Parallel breadth-first search

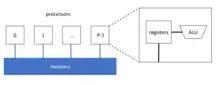
A PRAM Model.

However, there are two problems in this simple parallelization. Firstly, the distance-checking (line 9) and distance-updating operations (line 11) introduce two benign races. The reason of race is that a neighbor of one vertex can also be the neighbor of another vertex in the frontier. As a result, the distance of this neighbor may be examined and updated more than one time. Although these races waste resource and lead to unnecessary overhead, with the help of synchronization, they don't influence the correctness of BFS, so these races are benign. Secondly, in spite of the speedup of each layer-traversal due to parallel processing, a barrier synchronization is needed after every layer in order to completely discover all neighbor vertices in the frontier. This layer-by-layer synchronization indicates that the steps of needed communication equals the longest distance between two vertices, "O(d)", where "O" is the big O notation and d is the graph diameter.